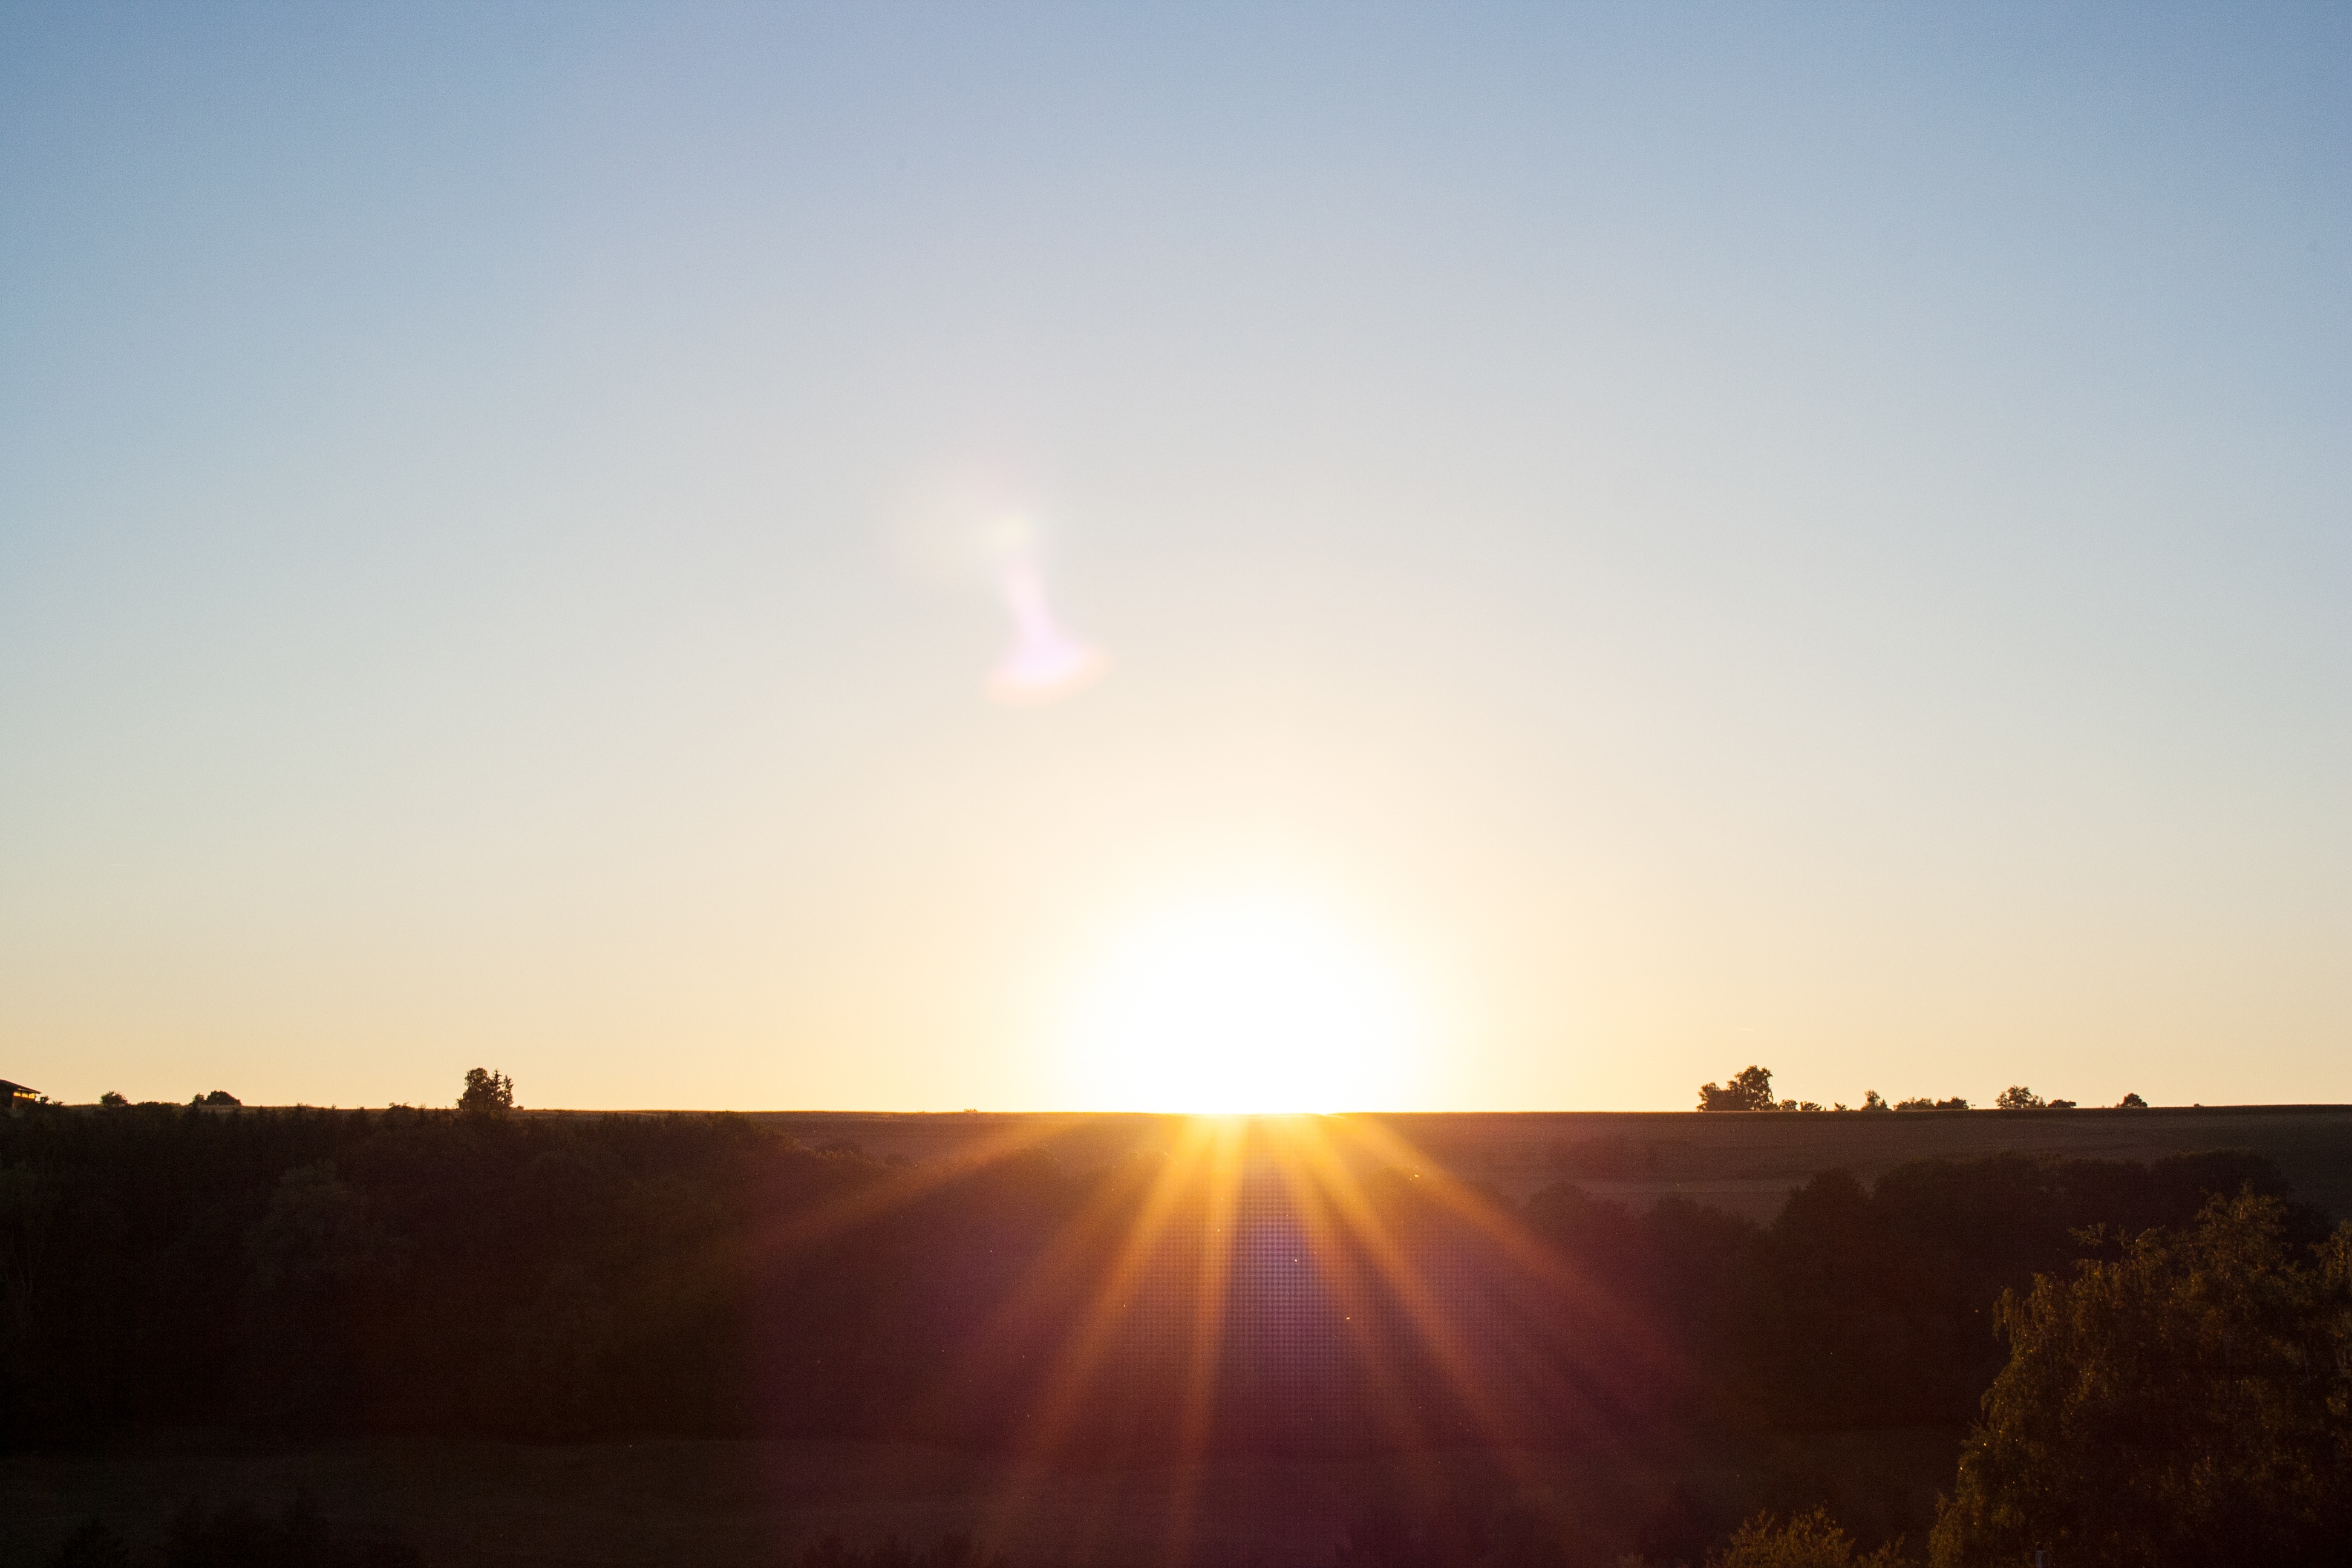
horizon, sky, sun, sunrise, sunset, sunlight, morning, dawn, atmosphere, dusk, evening, haze, afterglow, astronomical object, atmospheric phenomenon, atmosphere of earth